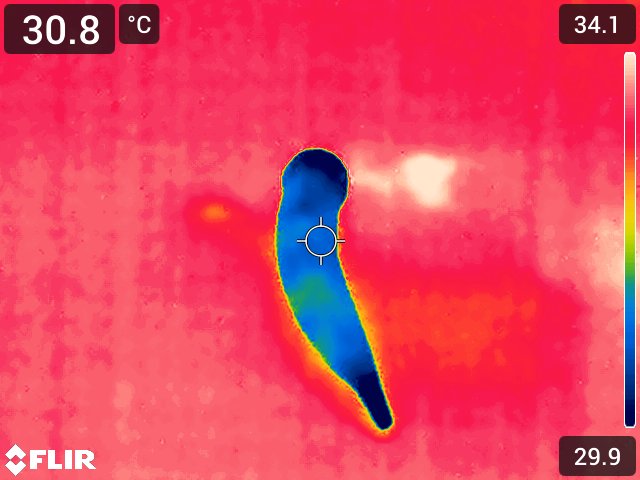
Maturity: adequate_matured